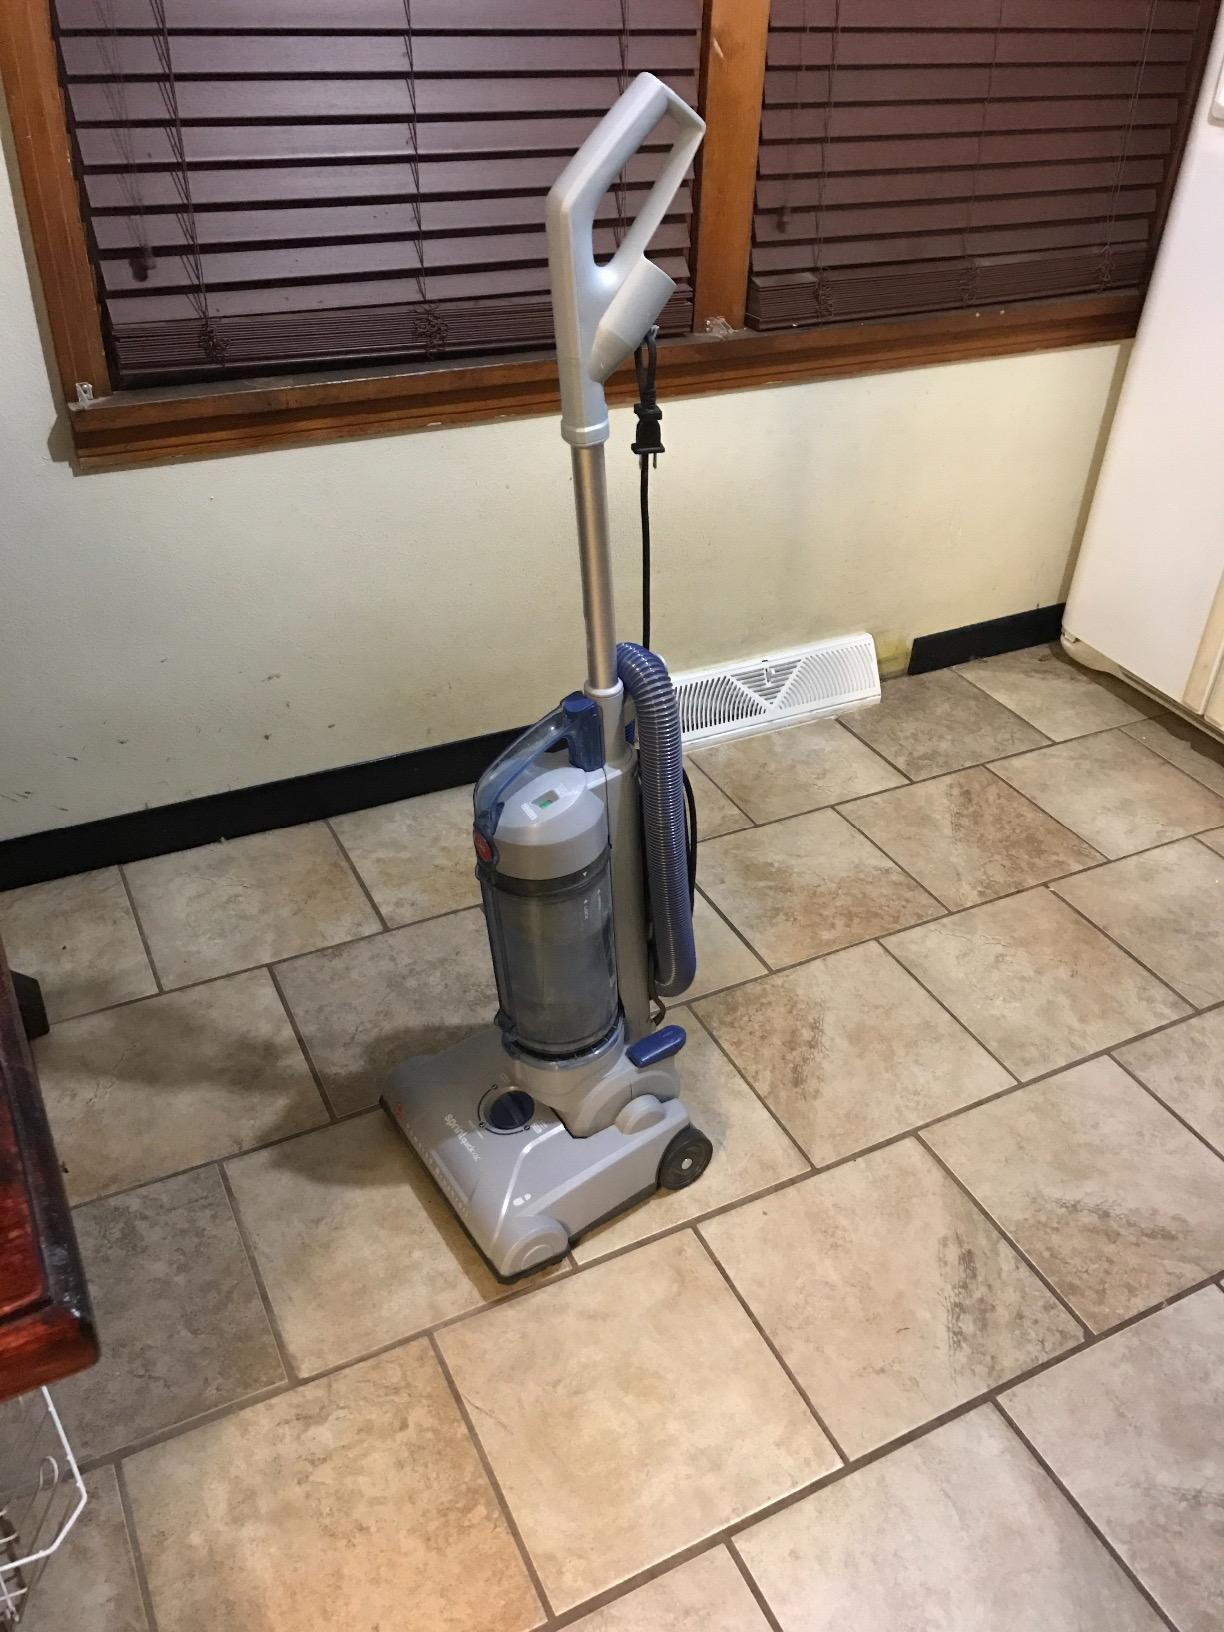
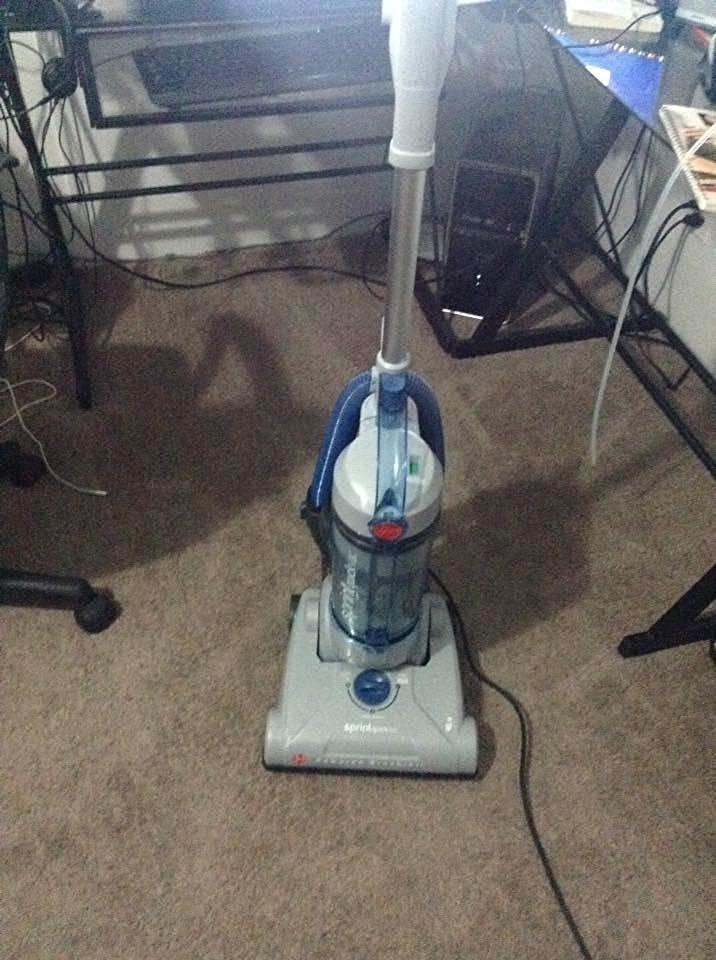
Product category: items_vacuum
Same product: yes